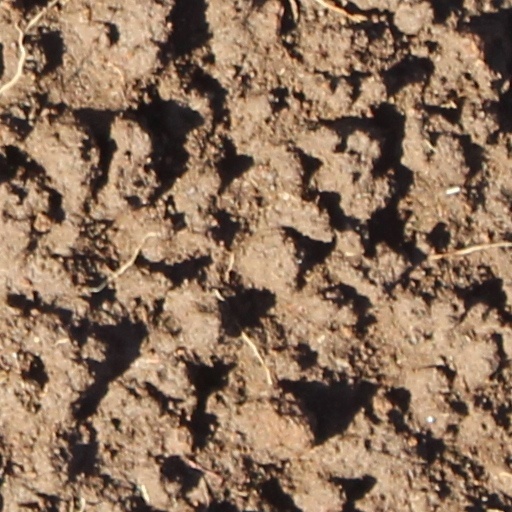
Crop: wheat